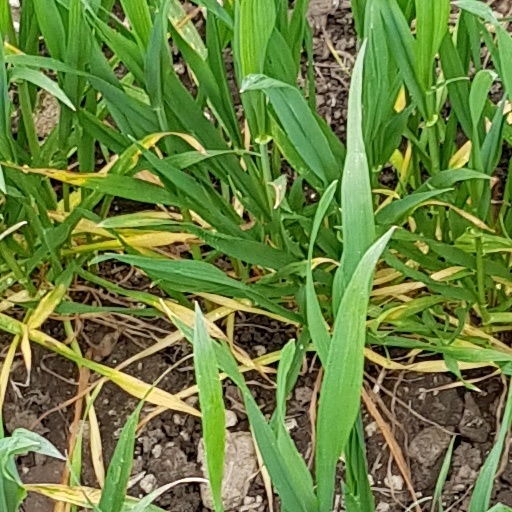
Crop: wheat